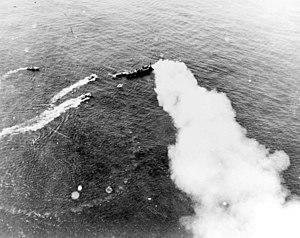
L’USS Niagara est un navire auxiliaire de l'United States Navy pendant la Seconde Guerre mondiale.